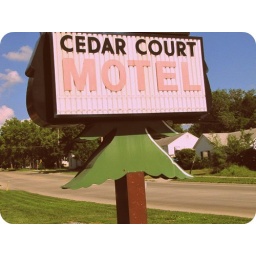
A plastic sign has been superimposed over the vintage pine tree sign at this Clay Center motel.